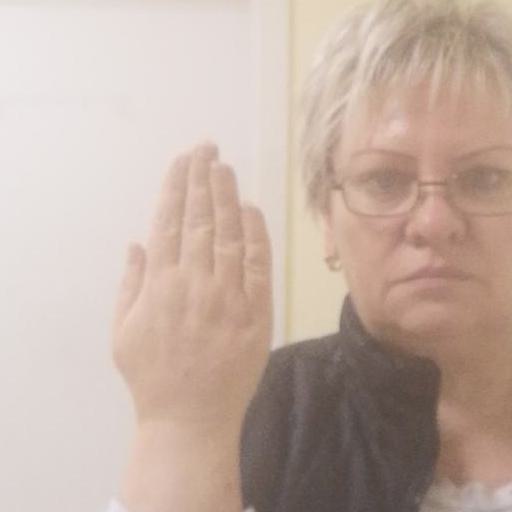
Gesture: stop_inverted